Brevetoxin

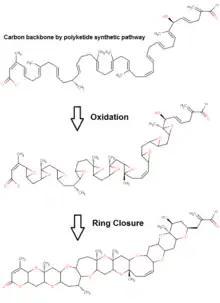

Brevetoxins share the common backbone structure of polyketides, but there are several methyl and oxygen groups that are not typical in traditional polyketide biosynthesis. Labelling studies using carbon-13 confirm that the biosynthesis of brevetoxins greatly deviates from the polyketide synthetic pathway.